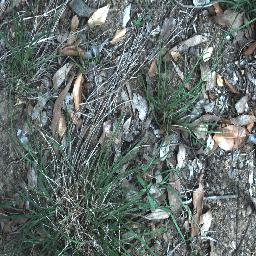
Label: negative